Prince Frederick's Barge

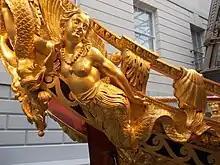
Gilded mermaid figure

Prince Frederick's Barge is a British state barge. Designed by William Kent, it was built on the South Bank by John Hall for Frederick, Prince of Wales in 1732. Upon Frederick's death in 1751, the barge was used by successive British monarchs until 1849 when she was cut up into three sections and stored in the Royal Barge House at Windsor Great Park. King George VI placed the barge on loan to the National Maritime Museum, Greenwich in 1951, where it is currently on display.